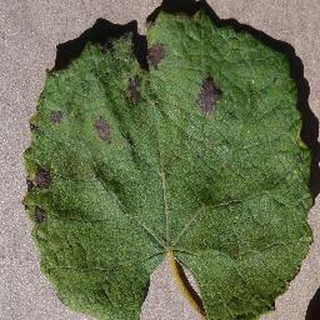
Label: grape_leaf_blight